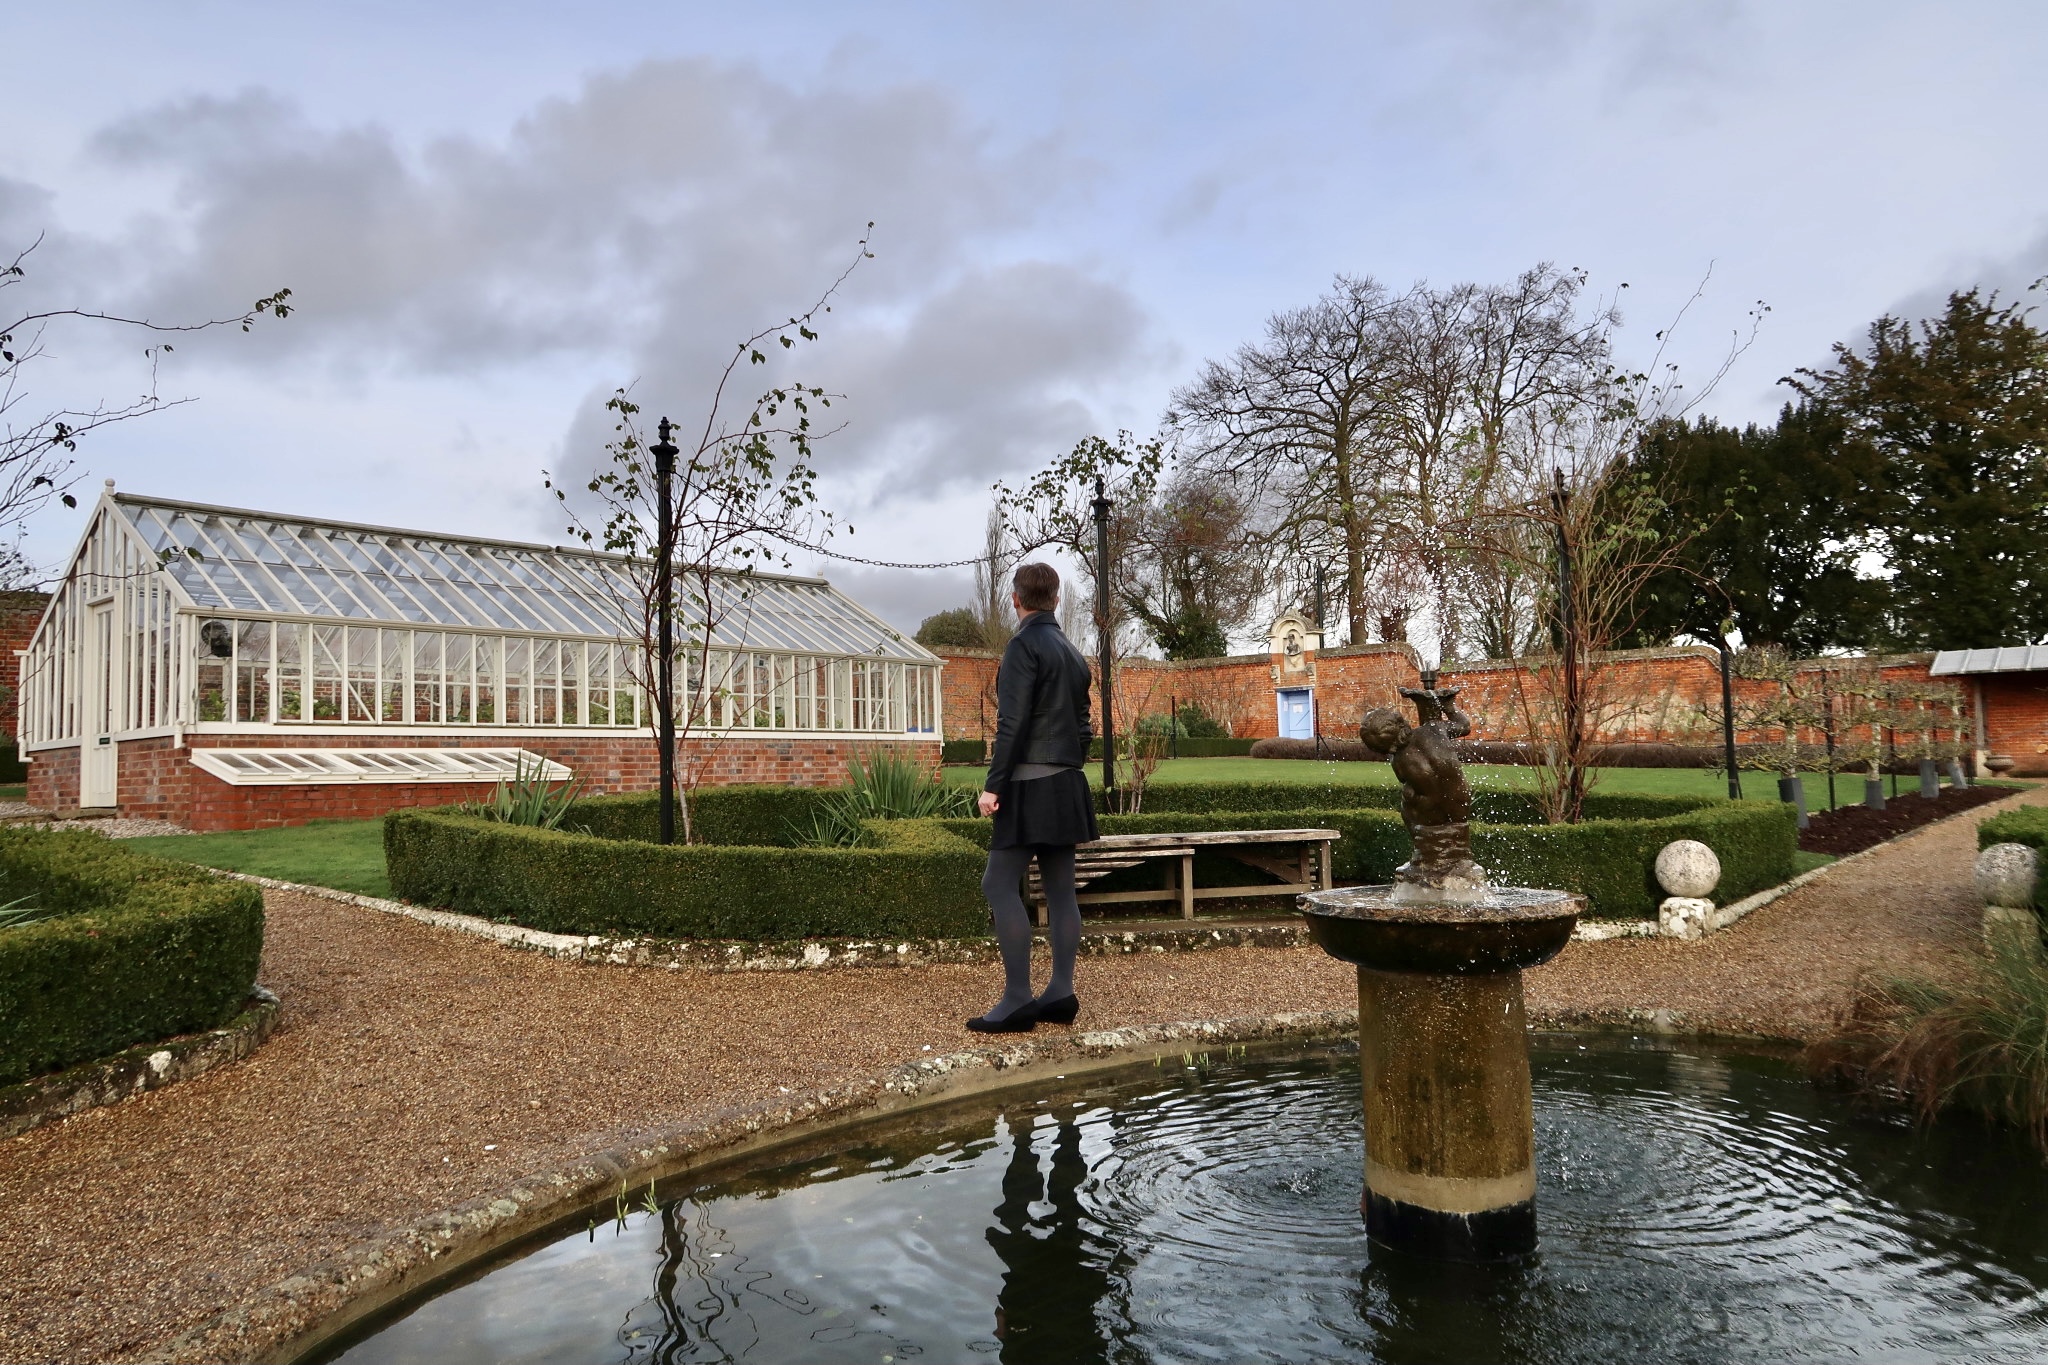
park, water, plant, cloud, sky, property, botany, leaf, tree, architecture, grass, watercourse, leisure, bank, street light, woody plant, fountain, urban design, landscape, city, water feature, recreation, sculpture, winter, garden, reflection, spring, canal, landscaping, pond, town, tourism, shrub, town square, walkway, autumn, channel, estate